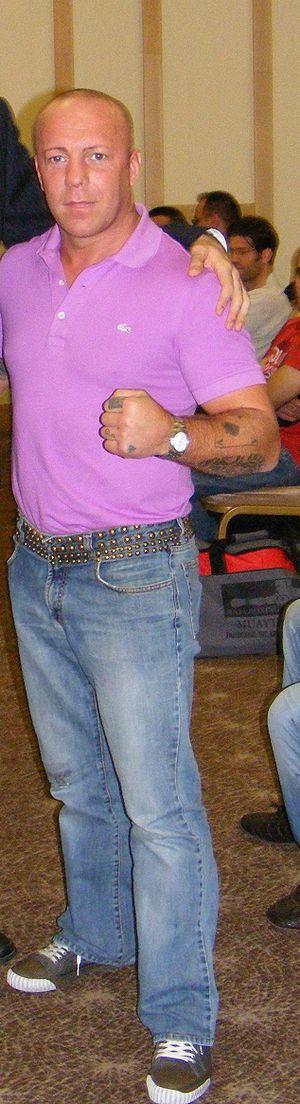
Ramon « Diamond » Dekkers est un combattant de boxe thaïlandaise, célèbre pour avoir été huit fois champion du monde de muay thaï et de kick boxing.